Piano Concerto No. 3 (Tchaikovsky)

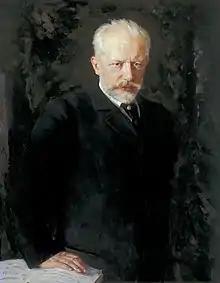
Tchaikovsky in 1893, as painted by Nikolai Kuznetzov.

Pyotr Ilyich Tchaikovsky's Piano Concerto No. 3 in E-flat major was at first conceived by him as a symphony in the same key. But he abandoned that idea, jettisoned all but the planned first movement, and reworked this in 1893 as a one-movement Allegro brillante for piano and orchestra. His last completed work, it was duly published as Opus 75 the next year, after he died, but given by publisher Jurgenson the title ""Concerto No. 3 pour Piano avec accompagnement d'Orchestre"".